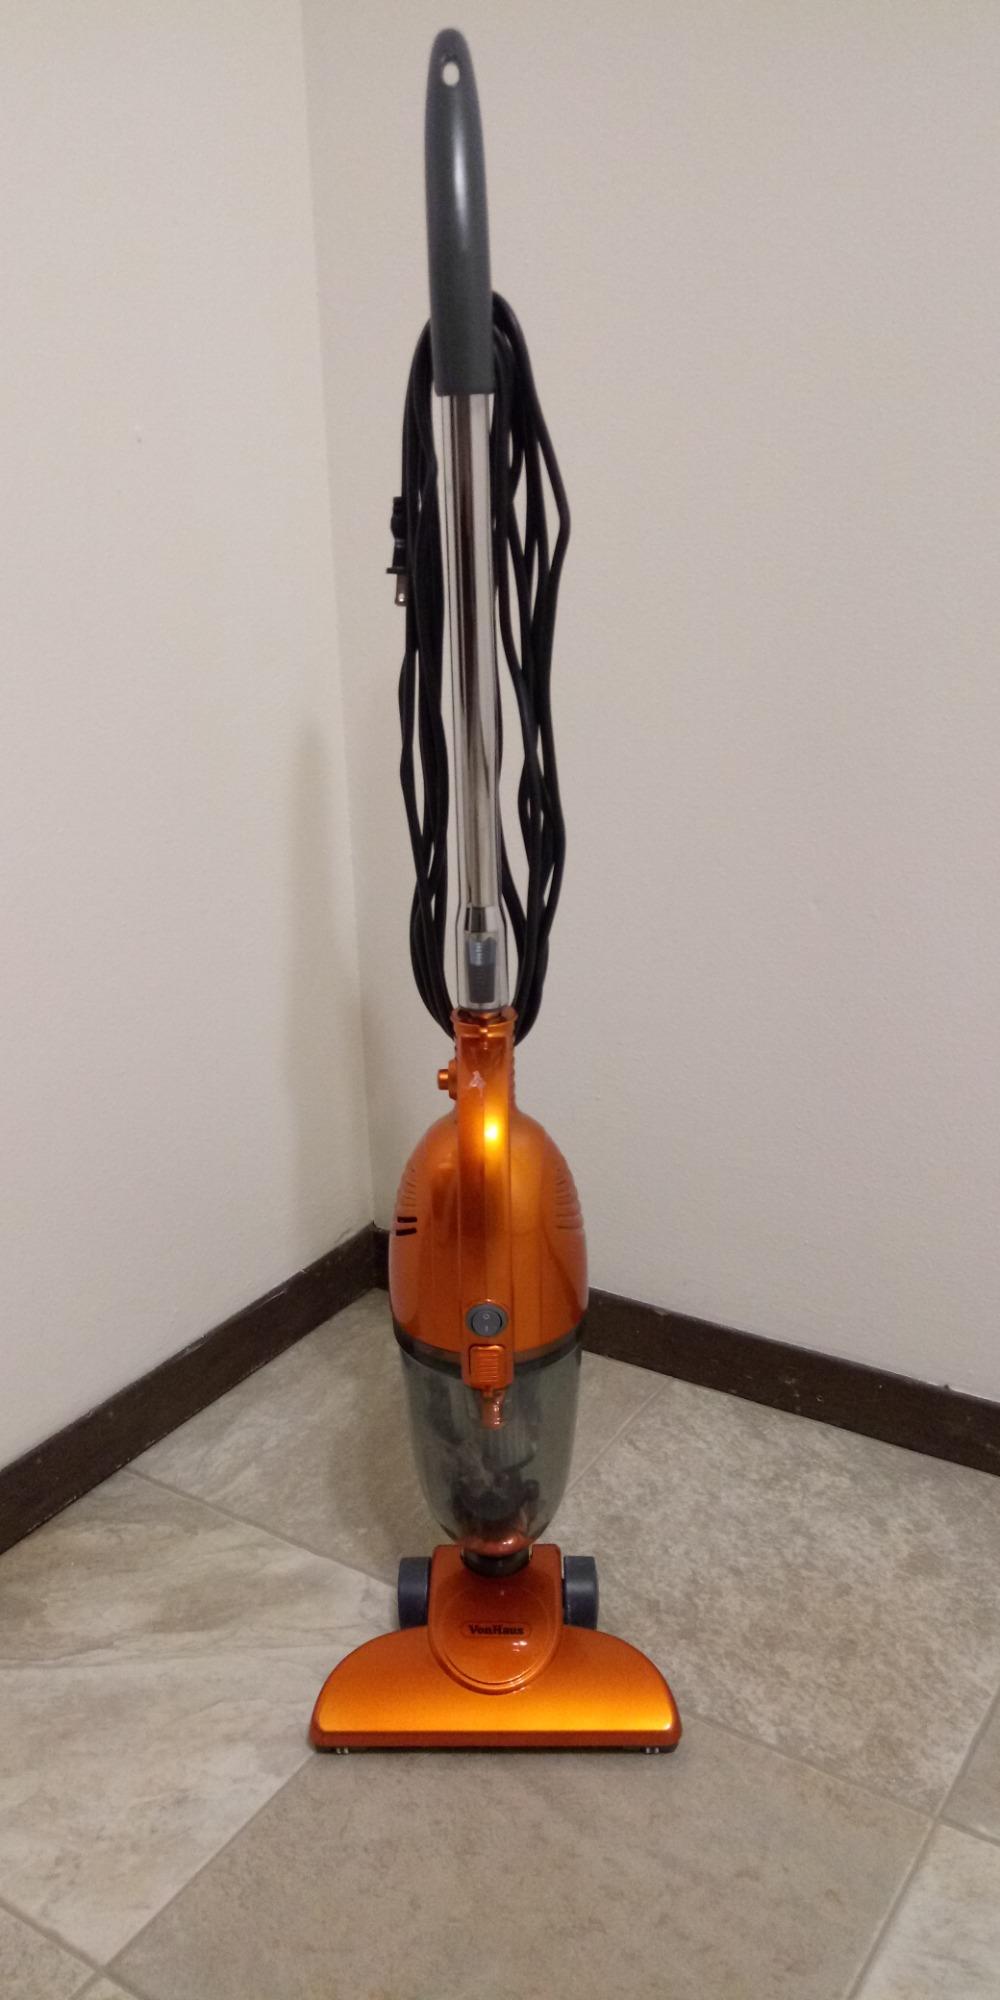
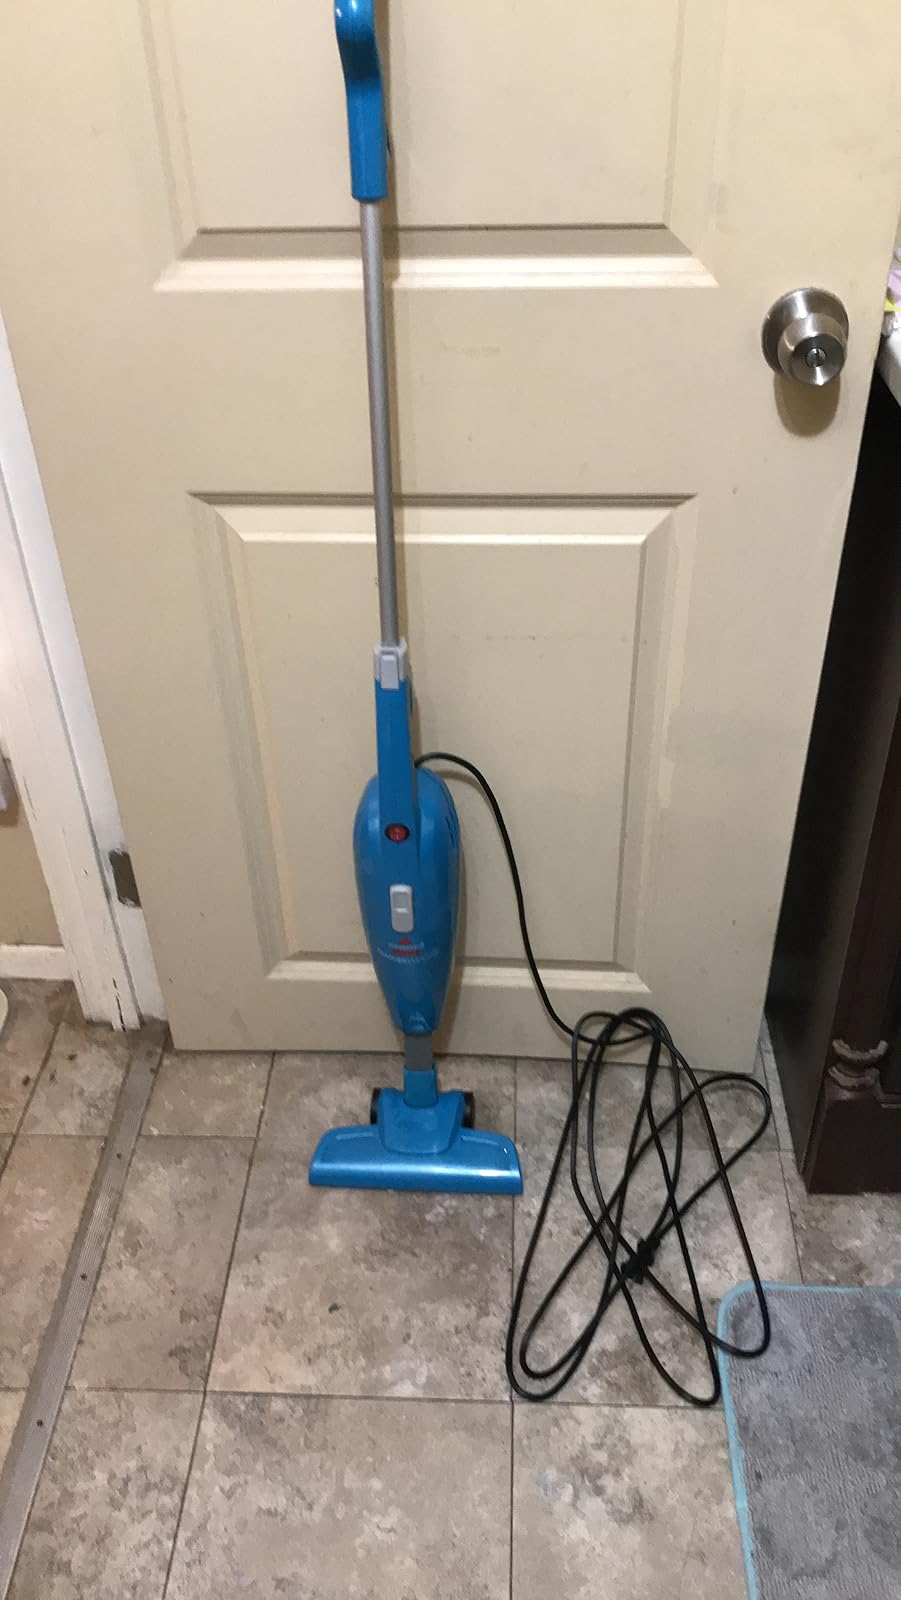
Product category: items_vacuum
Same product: no